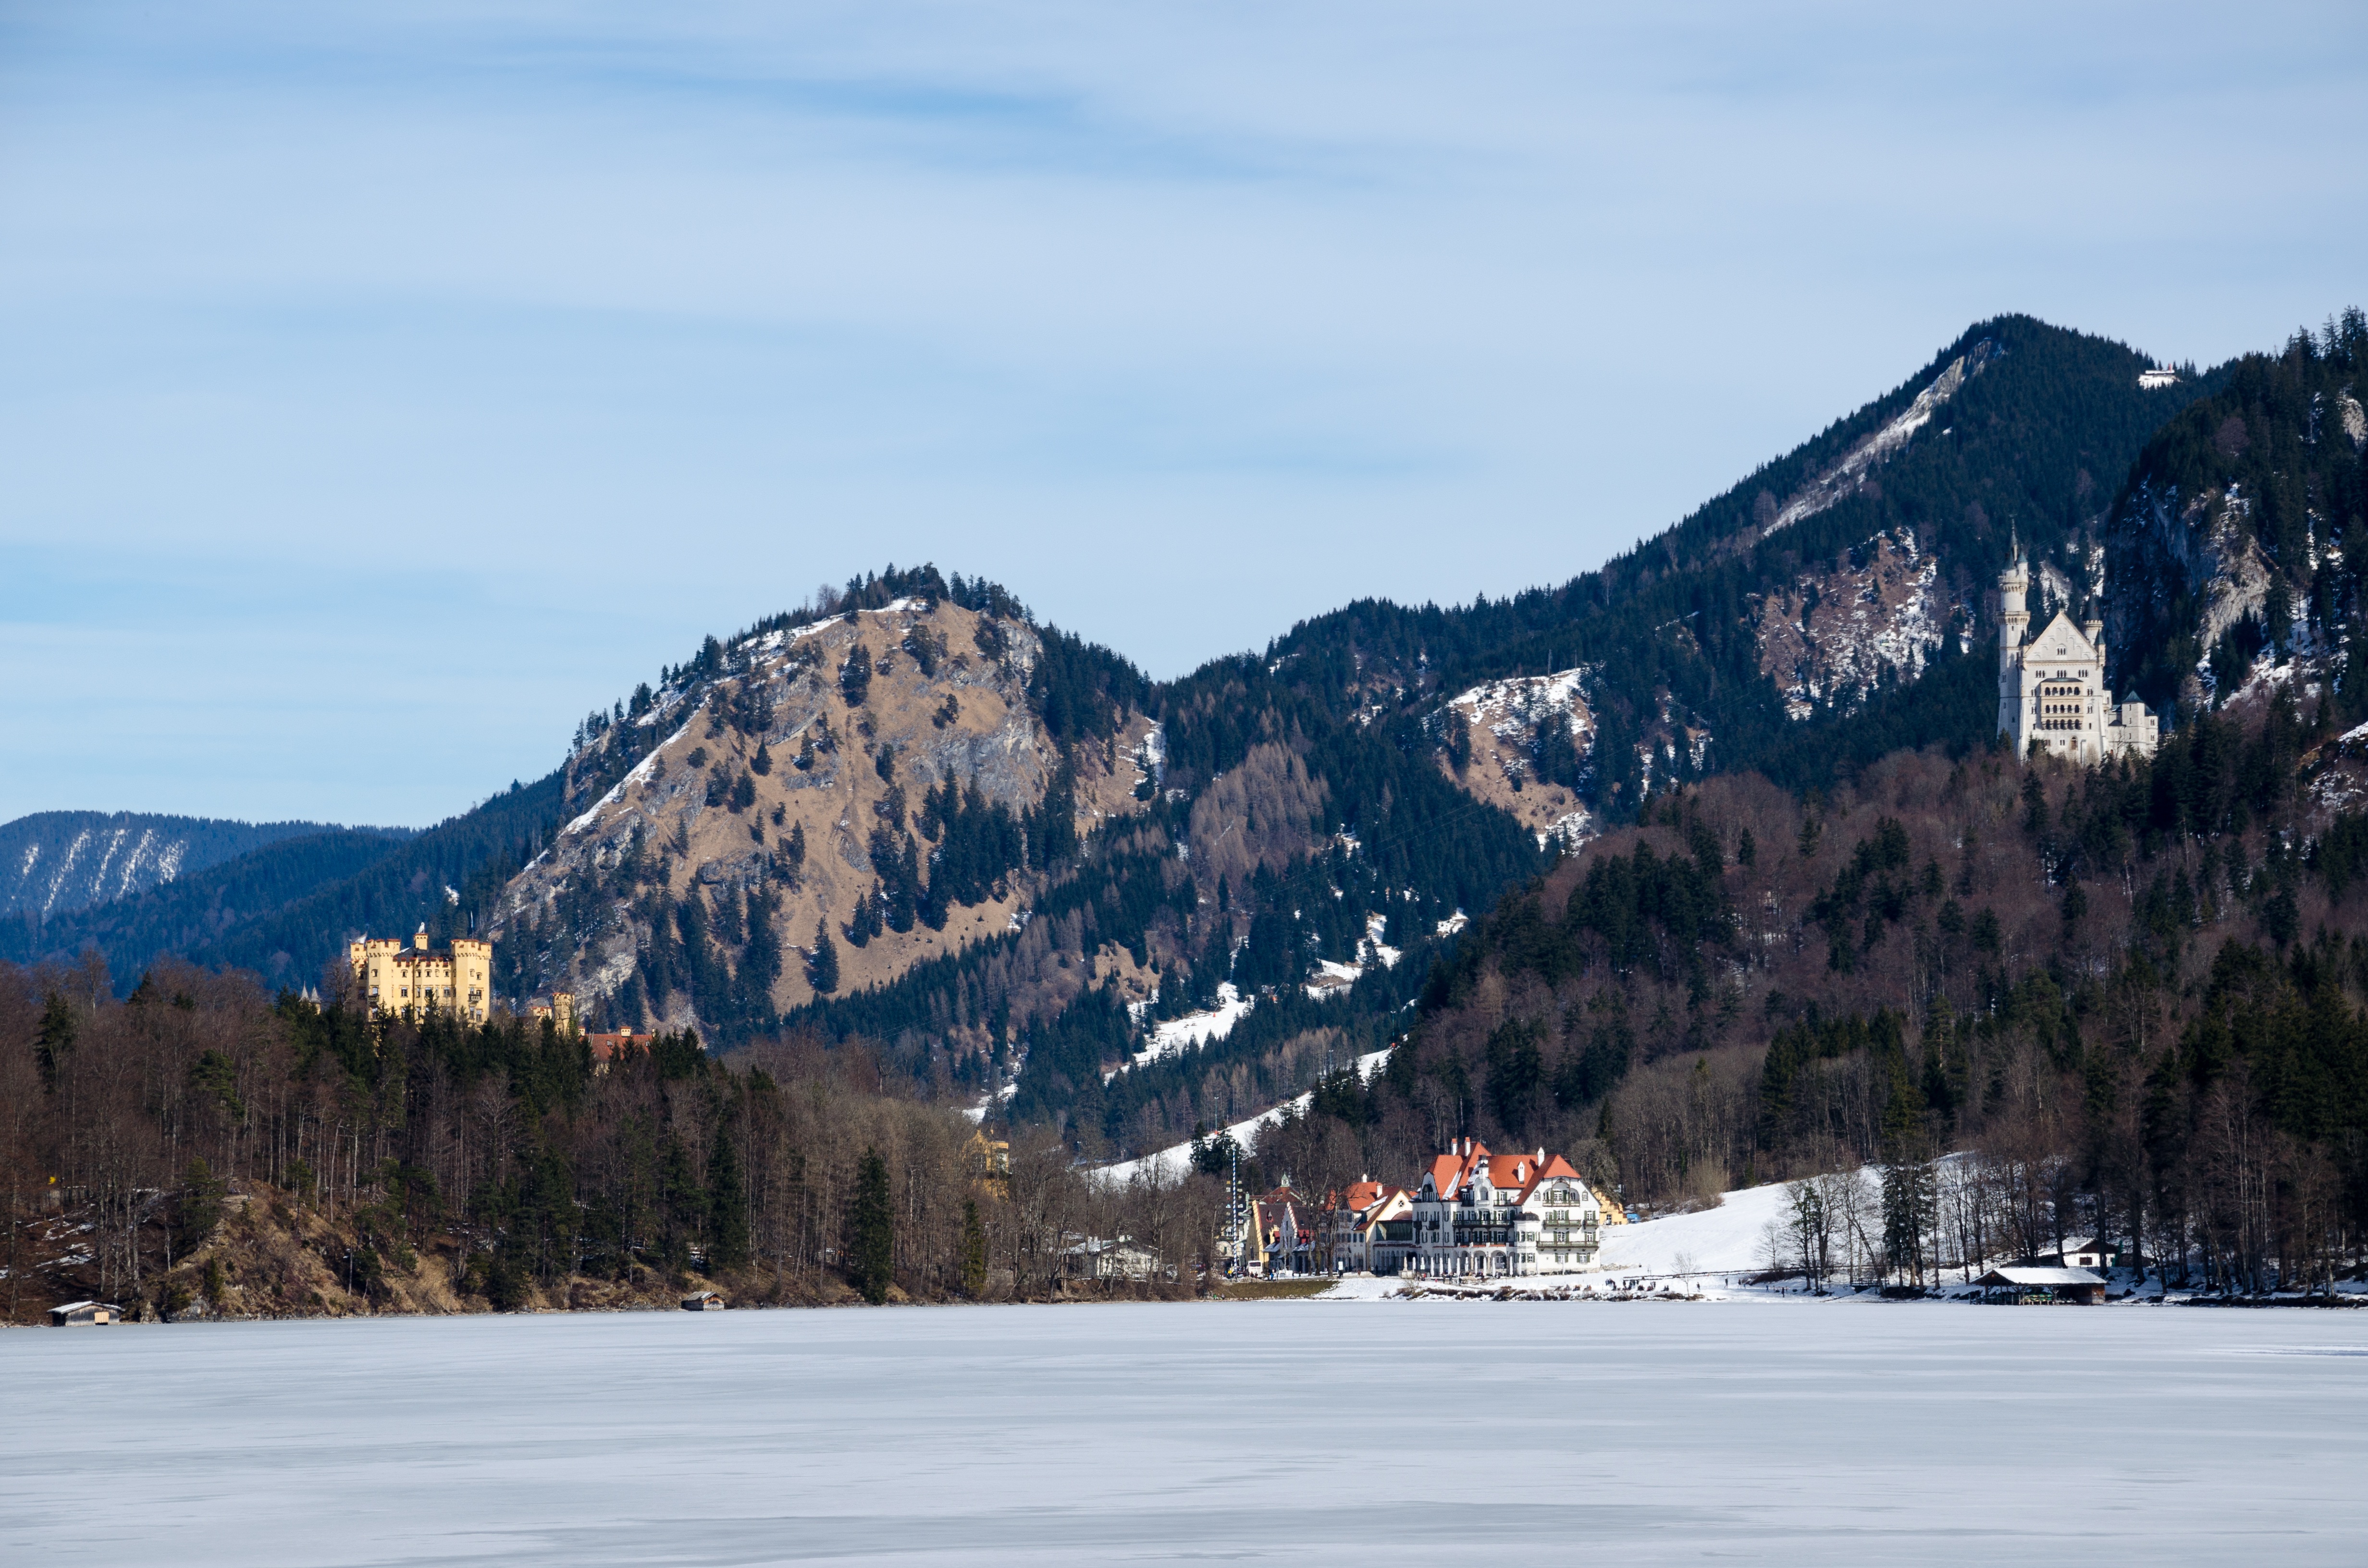
landscape, nature, forest, mountain, snow, winter, sky, lake, mountain range, panorama, idyllic, weather, castle, season, trees, mountains, alps, germany, bavaria, hohenschwangau, piste, alpsee, landform, allg u, schwangau, ostallg u, kristin, mountainous landforms